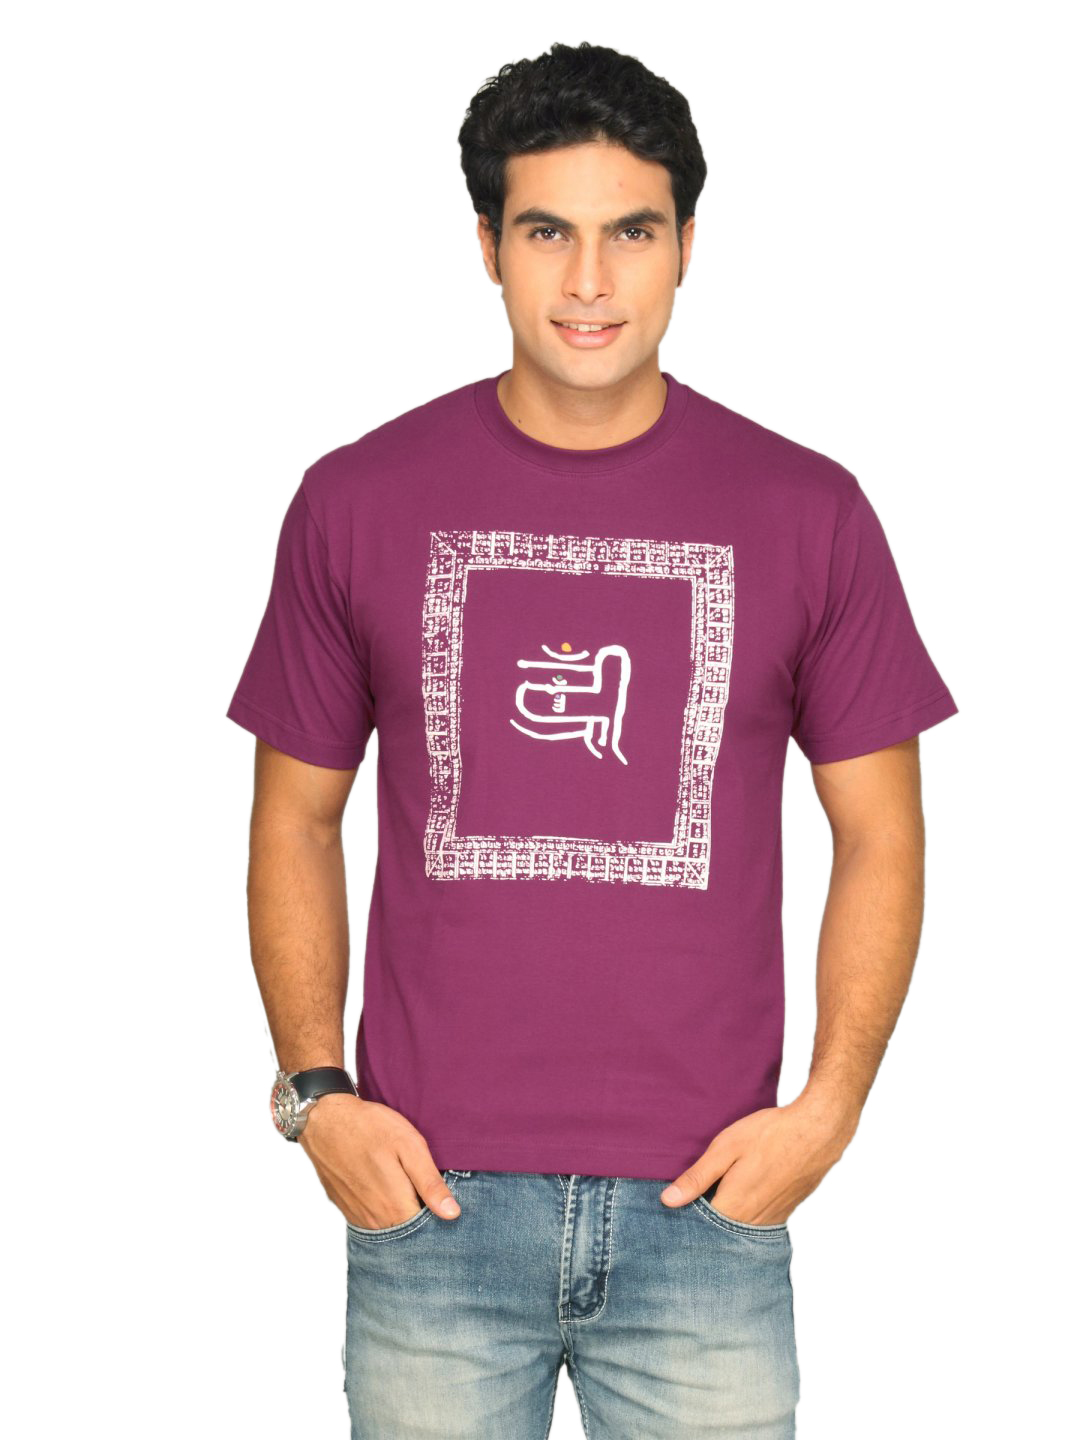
Tantra Men's Shloka Burgundy T-shirt
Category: Apparel / Topwear / Tshirts
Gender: Men
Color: Maroon
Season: Summer 2011
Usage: Casual